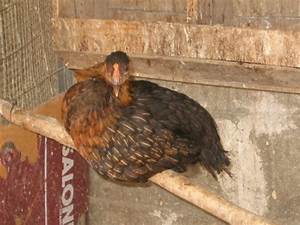
Label: gallina